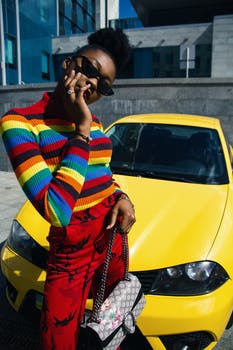
Label: No Watermark